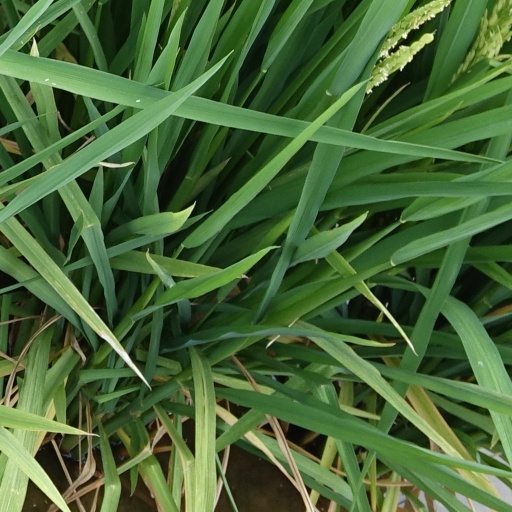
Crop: rice